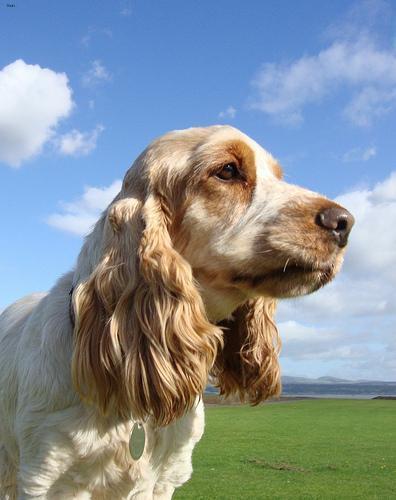
english cocker spaniel